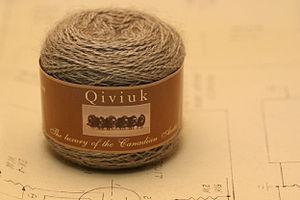
La qiviuk ou qiviut est un tissu produit à partir du duvet du bœuf musqué. Considéré comme plus fin encore que le cachemire, hypoallergénique, ce tissu très précieux est exploité par des Inuits dans le grand nord canadien, en profitant de la mue naturelle de l'animal. Il est ensuite utilisé par un certain nombre de couturiers pour des produits très haut de gamme.